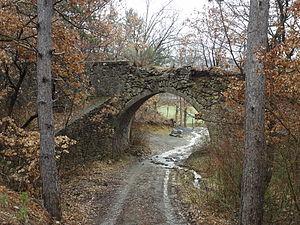
La route nationale 85, ou RN 85, est une route nationale française reliant en 2015 Le Pont-de-Claix sur l'autoroute A480 à La Saulce via Gap et Aubignosc à Barrême via Digne-les-Bains.